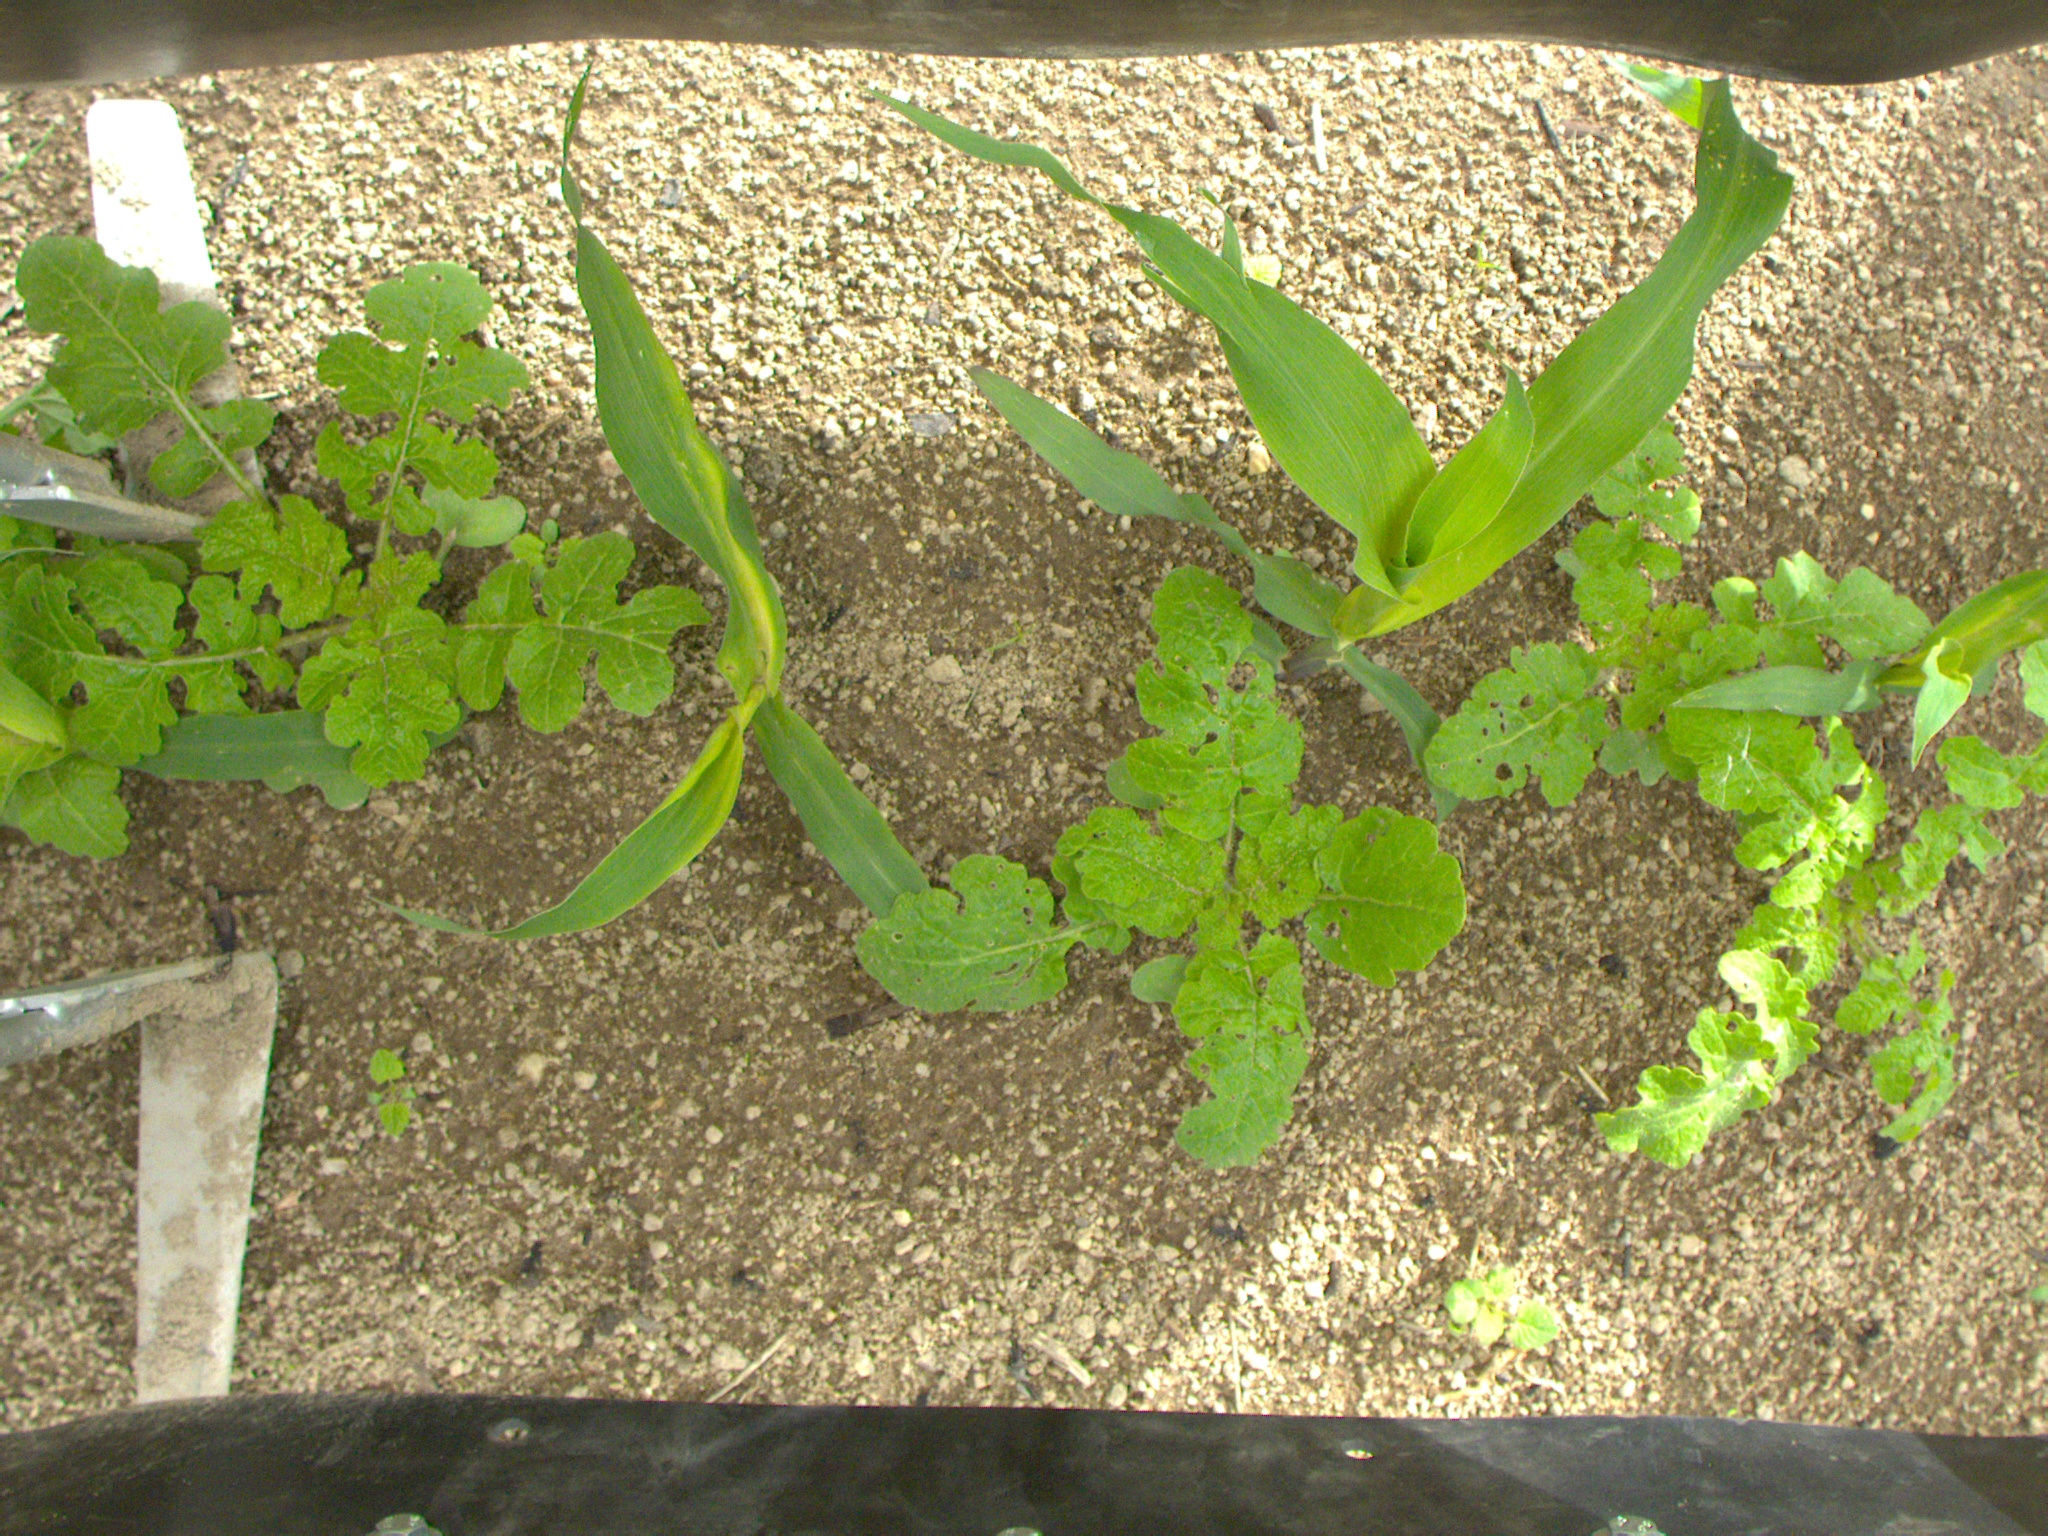
Crop: maize
Objects: maize, maize, maize, stem_maize, stem_maize, stem_maize